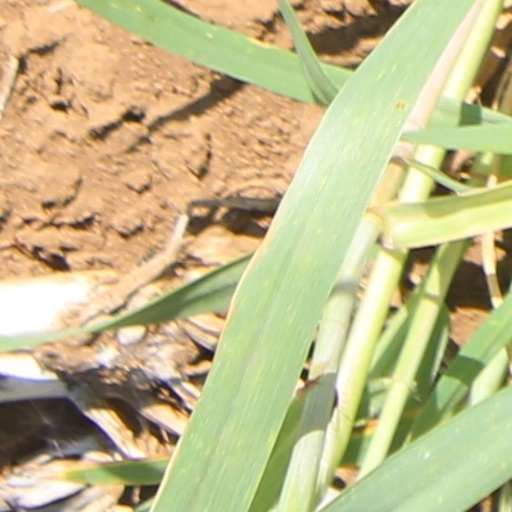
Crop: wheat